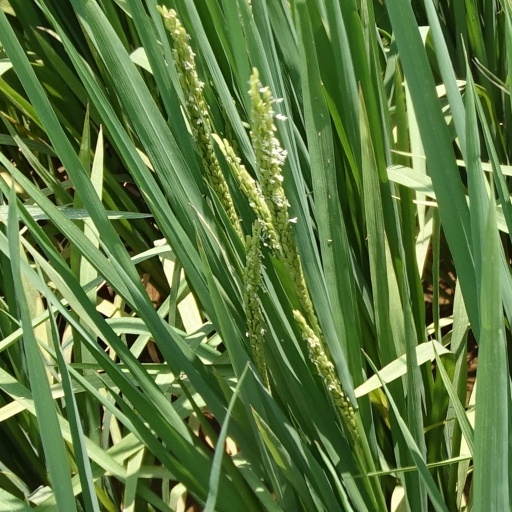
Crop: rice